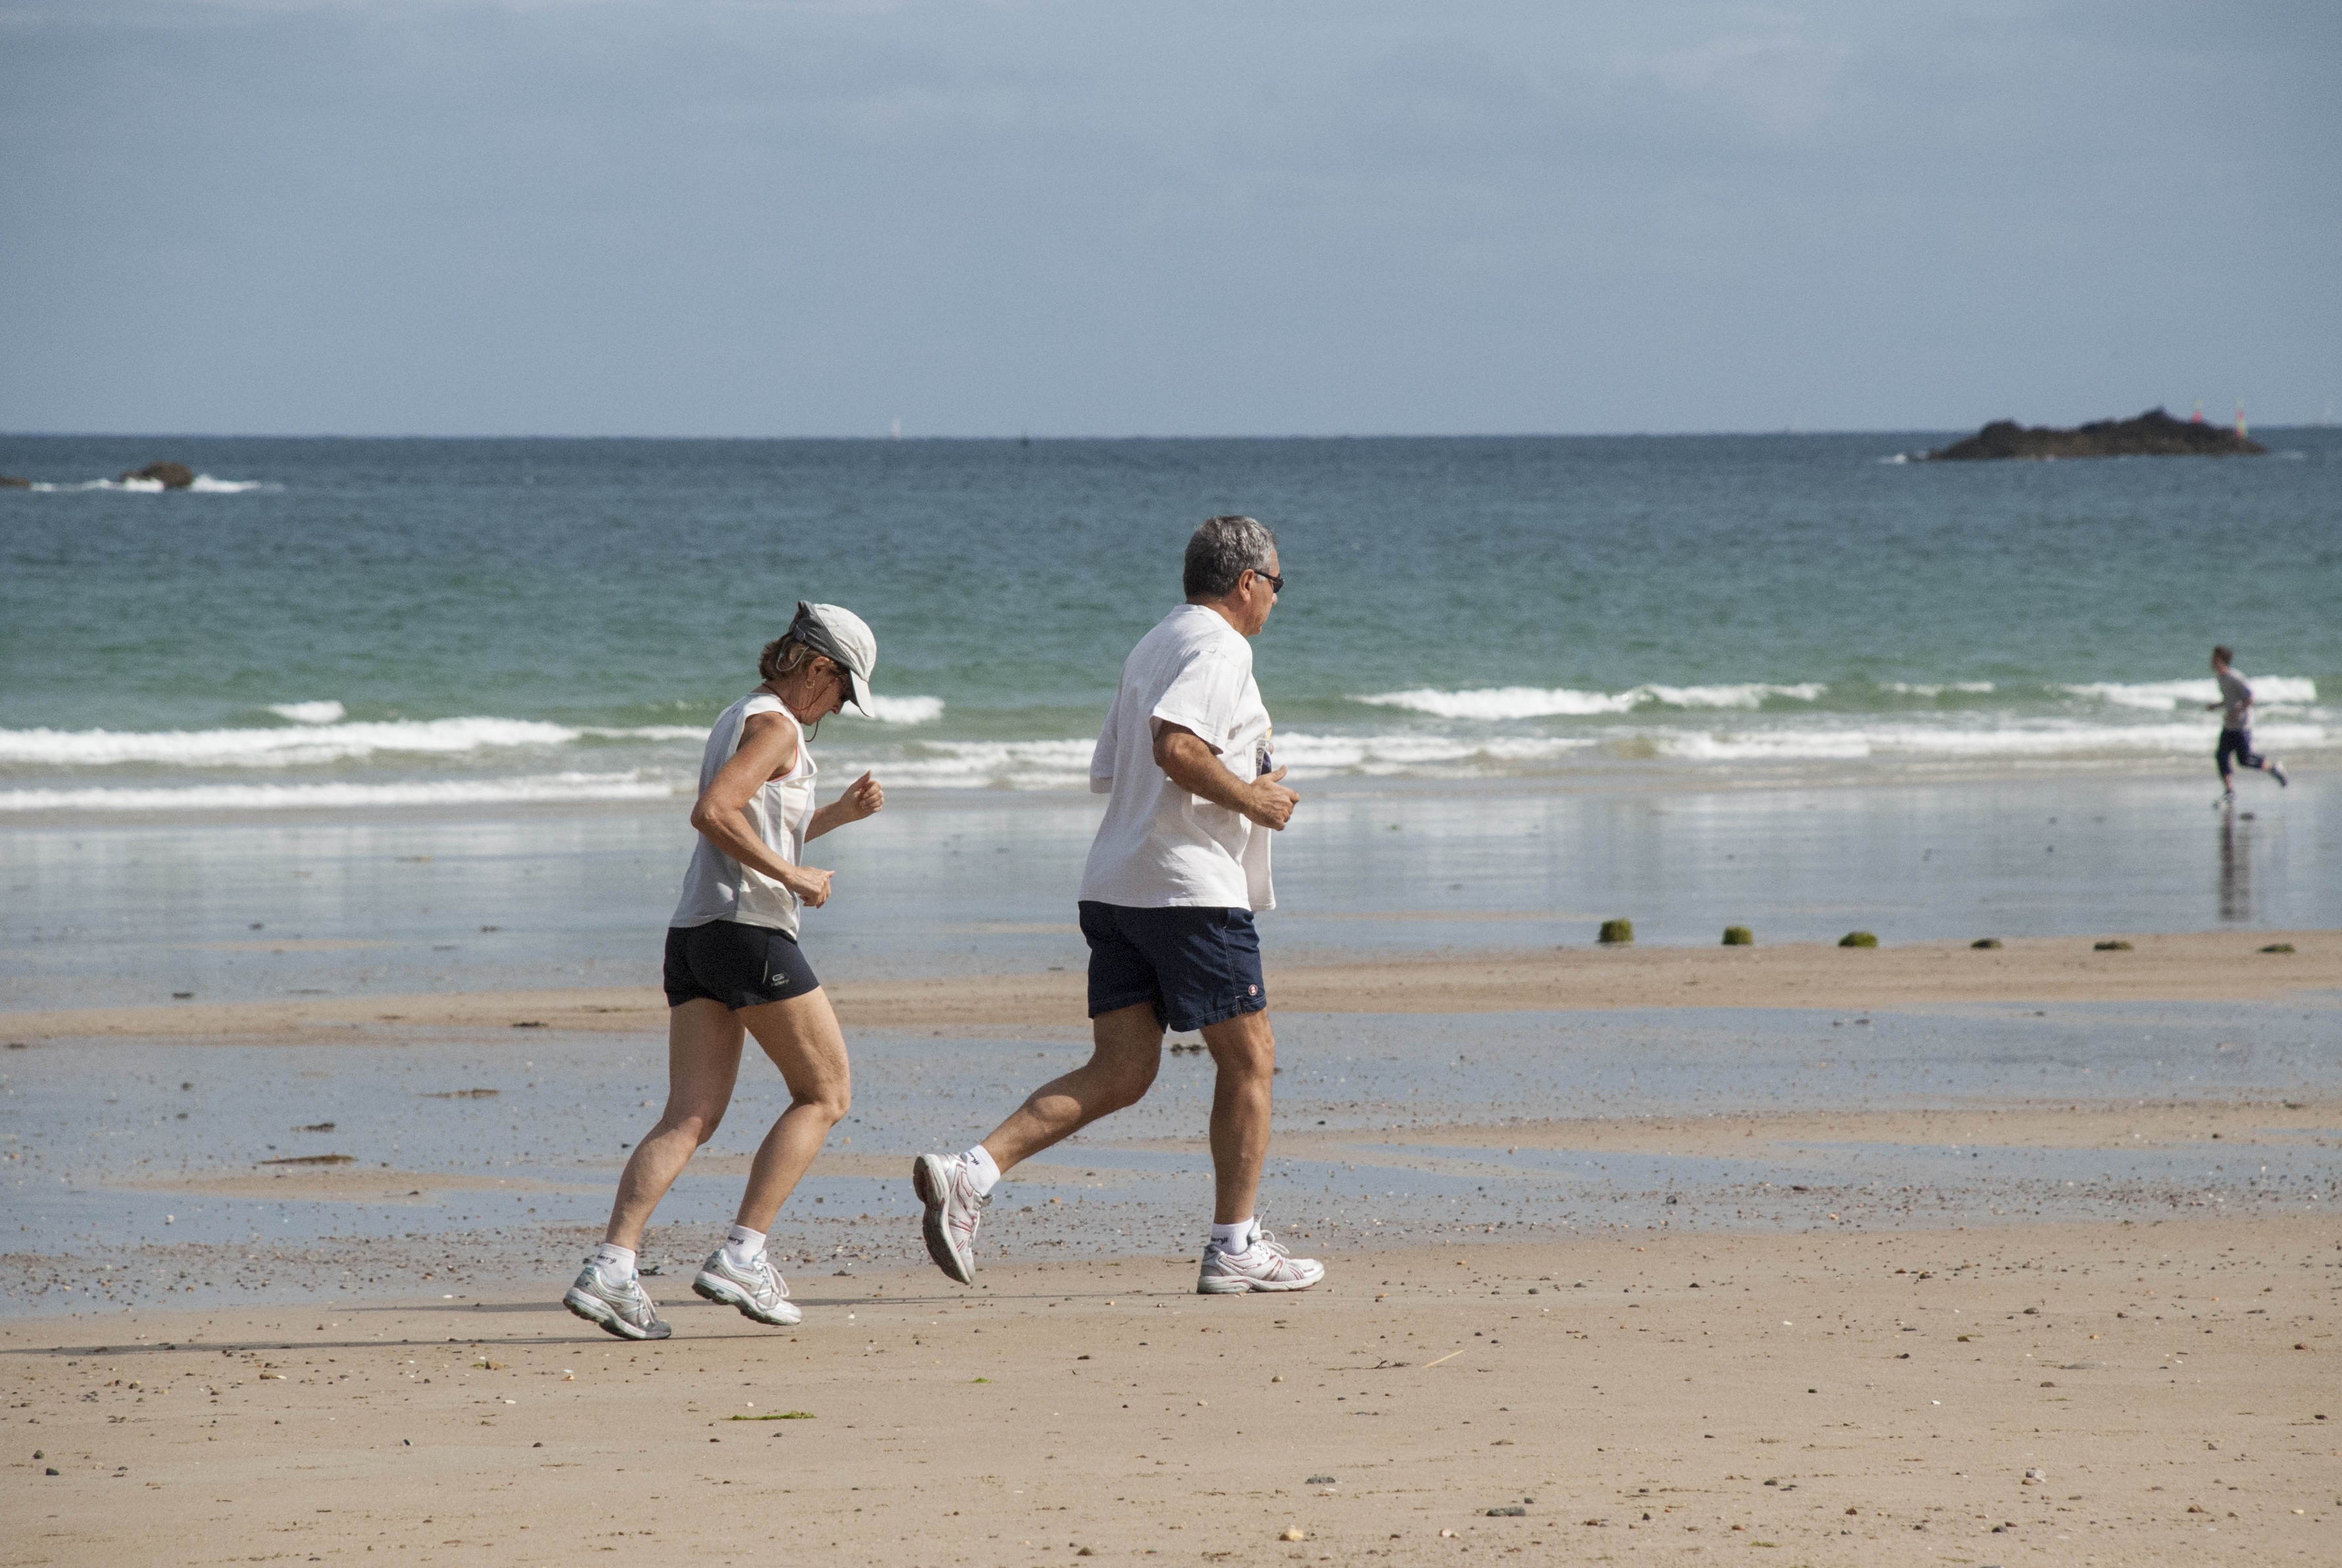
beach, sea, coast, water, sand, ocean, person, shore, wave, running, vacation, splash, jogging, movement, body of water, sports, sandy beach, himmel, brittany, physical exercise, st malo, english channel, human action, semester